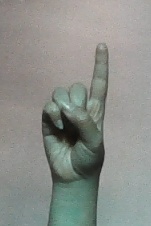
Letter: bb